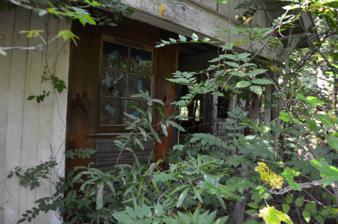
Building: Powell Chapel School
Country: United States of America
Year built: 1937
United States historic place Powell Chapel School U.S. National Register of Historic Places The front of the building Location in Georgia Nearest city Newnan, Georgia Coordinates 33°24′56″N 84°47′06″W / 33.41565°N 84.78506°W / 33.41565; -84.78506 Area 1 acre (0.40 ha) Built 1937 ( 1937 ) NRHP reference No. 03000535 Added to NRHP June 23, 2003 Powell Chapel School is a historic school in Newnan, Georgia . It began as a school for black students at Powell Chapel Church. A one-room schoolhouse was built in 1937 and it was expanded with a second room in 1942. It was added to the National Register of Historic Places on June 23, 2003. It is located at 620 Old Atlanta Highway . The side of the building See also National Register of Historic Places listings in Coweta County, Georgia References